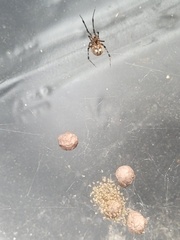
Species: Parasteatoda_tepidariorum